Brotherhood: Final Fantasy XV

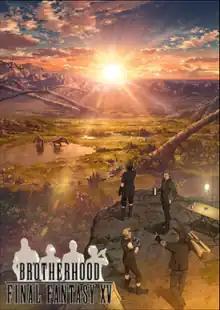
Key visual featuring the four main characters in the bottom right corner. From bottom right going clockwise: Gladiolus, Prompto, Noctis, and Ignis.

is an original net animation series directed by Soichi Masui, produced by Akio Ofuji, written by Yuniko Ayana, and composed for by Yasuhisa Inoue and Susumi Akizuki. Co-produced by Square Enix and A-1 Pictures, it is based on the setting and story of the 2016 video game "Final Fantasy XV", which is thematically connected to the "Fabula Nova Crystallis" subseries. "Brotherhood" is set within the events of "Final Fantasy XV", and details the backstories of Noctis Lucis Caelum and his friends.